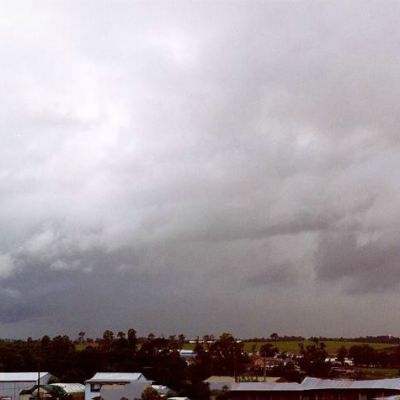
Cloud type: Stratus (St)